Köprülüzade Fazıl Mustafa Pasha

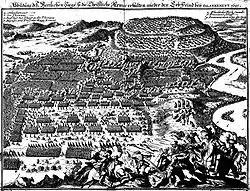
Grand Vizier Köprülü Fazıl Mustafa Pasha was killed during the Battle of Slankamen in 1691.

Other reforms eased the burden of the Empire's non-military subjects. Köprülü Fazıl Mustafa Pasha reformed the poll tax, paid by the empire's non-Muslim subjects, by restoring the policy of having taxes collected on individual adults (instead of collective assessment, which harmed communities whose populations had decreased due to war and other factors). Fazıl Mustafa Pasha also made it easier to issue permits to fix or rebuild Christian churches.